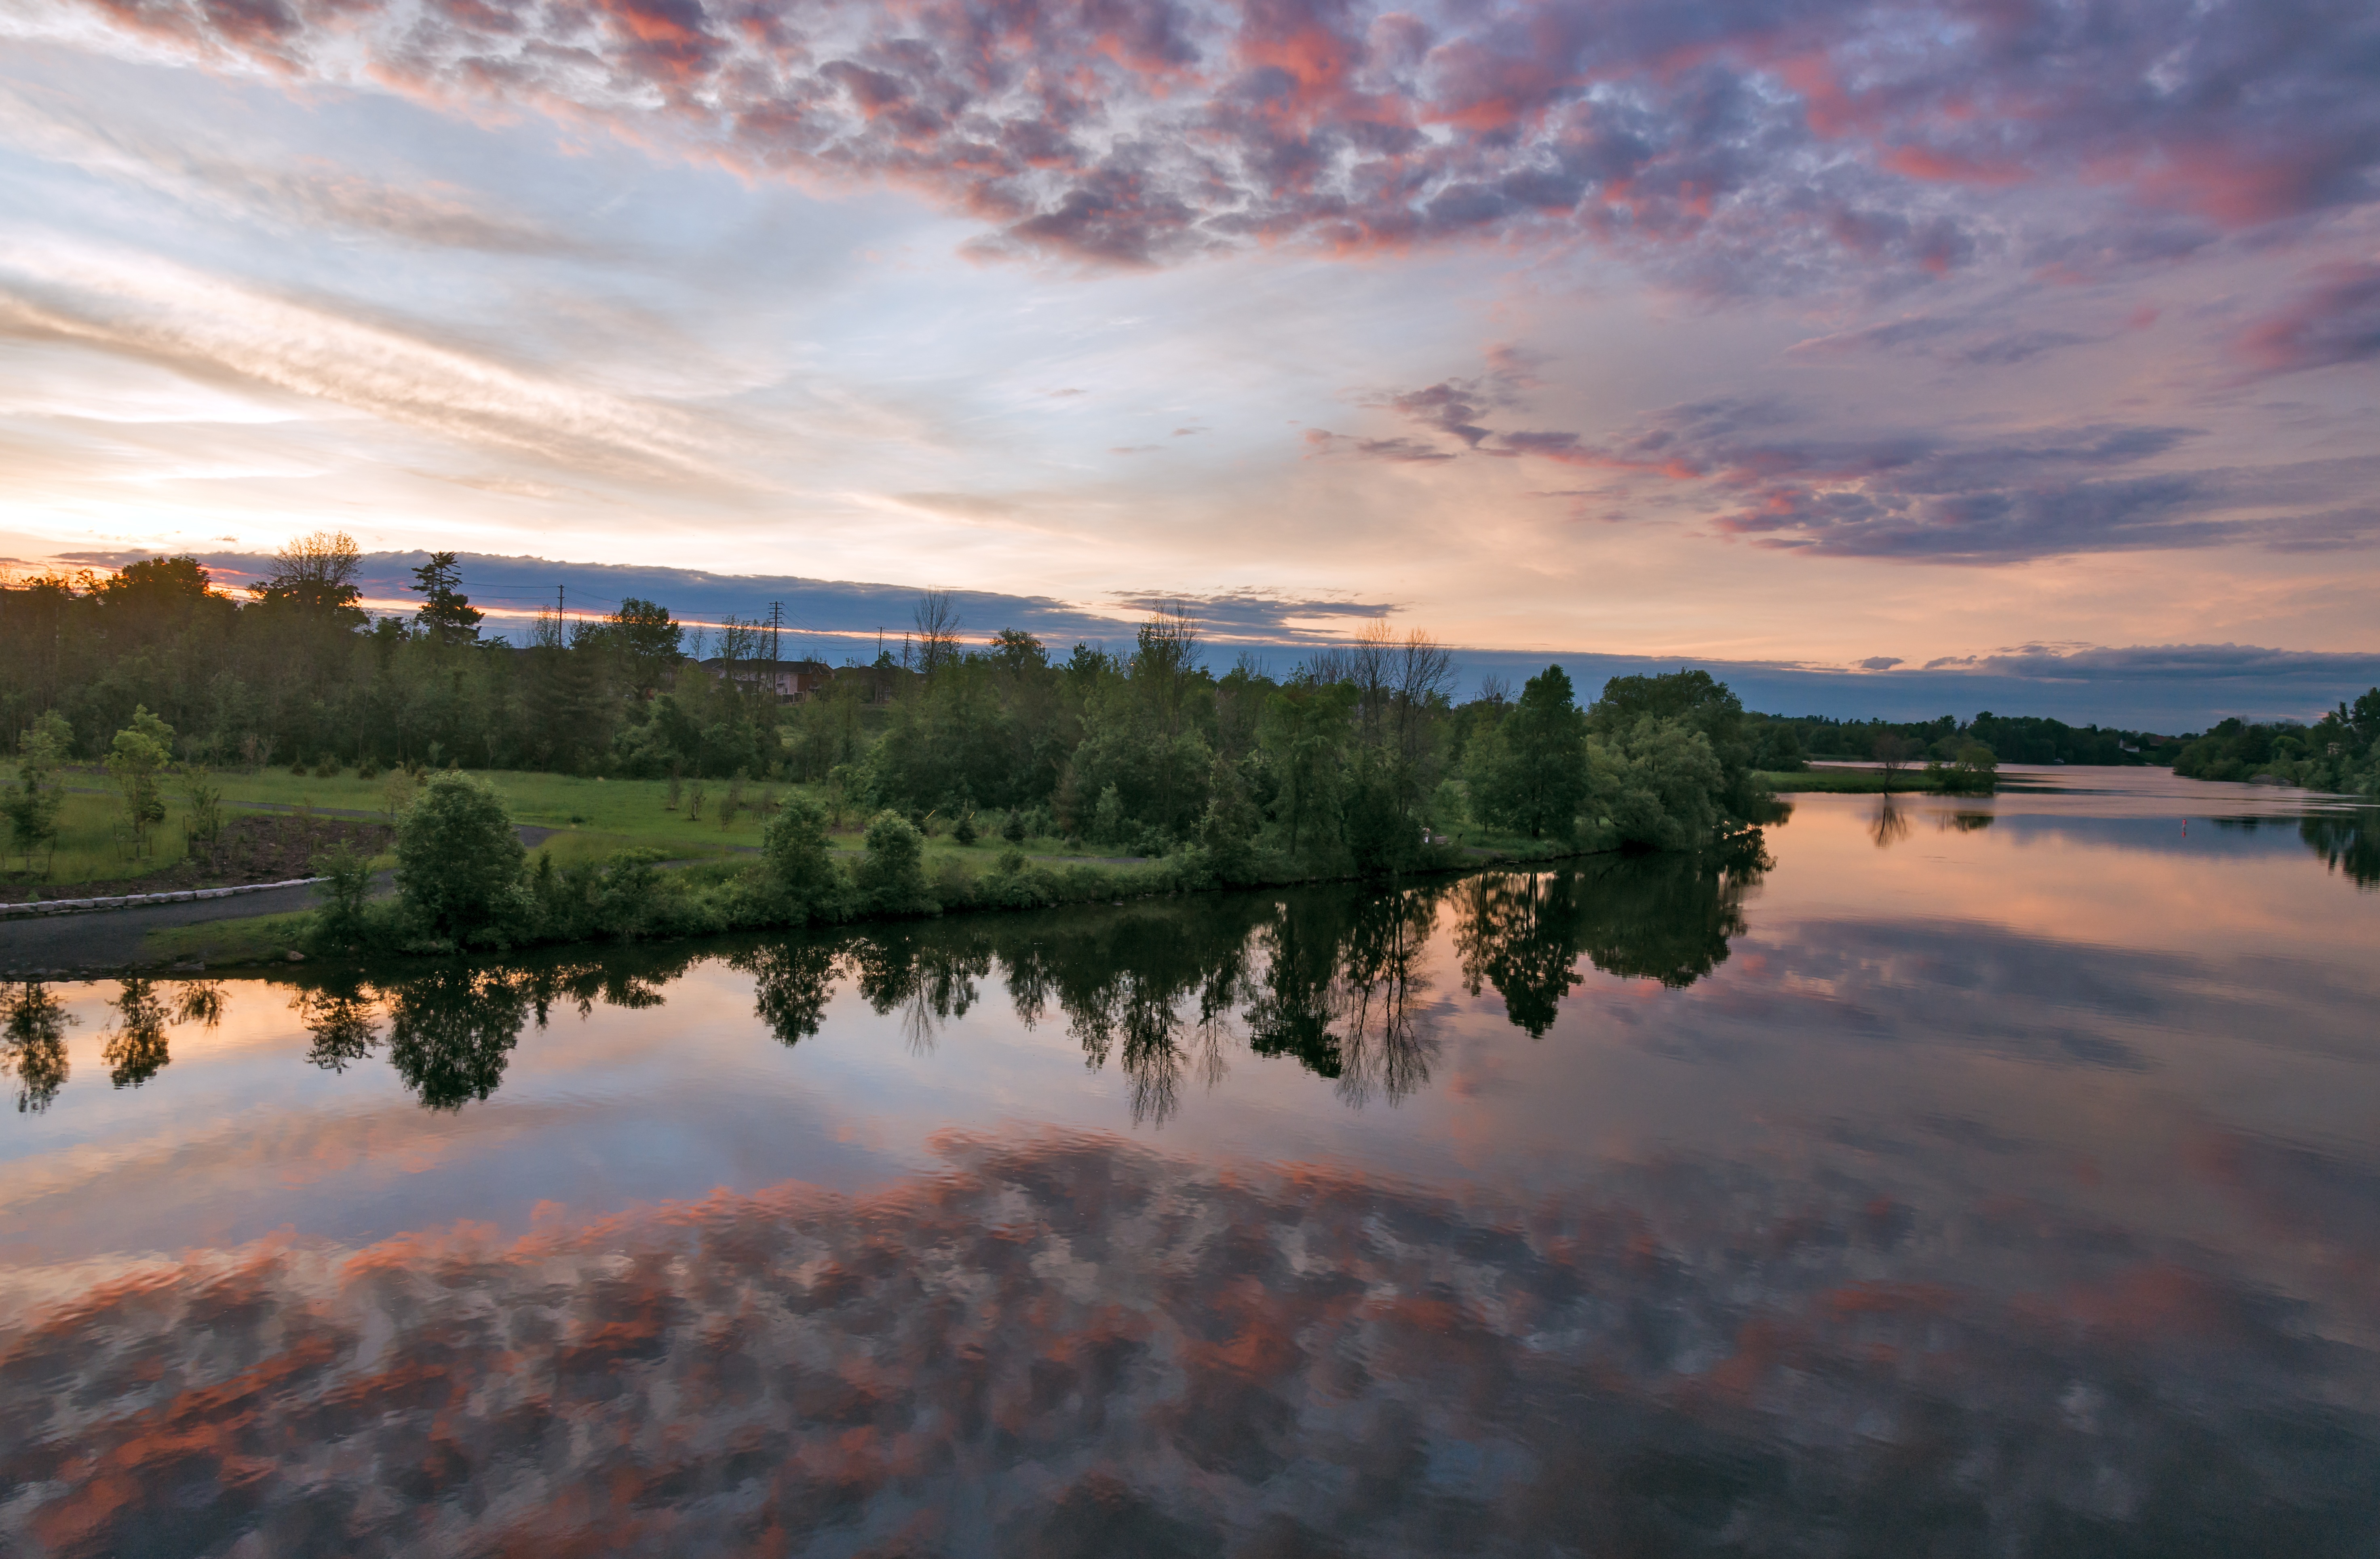
landscape, sea, tree, water, nature, outdoor, horizon, mountain, light, cloud, sky, sun, sunrise, sunset, sunlight, morning, shore, lake, dawn, river, summer, dusk, evening, orange, reflection, scenic, color, reservoir, clouds, dramatic, loch, sunset sky, clouds sky, meteorological phenomenon, atmospheric phenomenon